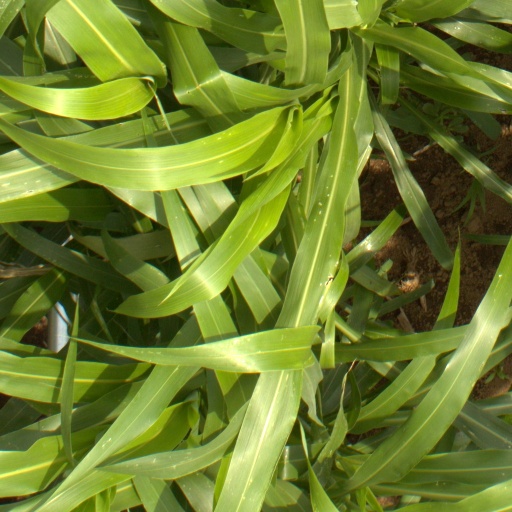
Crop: sorghum